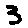
Label: 3